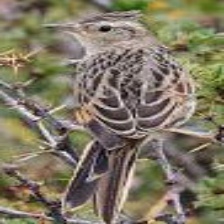
Species: AUSTRAL CANASTERO
Scientific name: ASTHENES ANTHOIDES